José Luis Perales

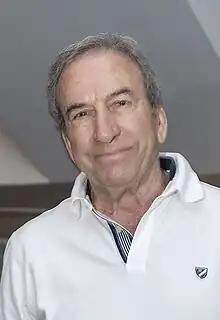
Perales in 2019

José Luis Perales Morillas (born 18 January 1945) is a Spanish singer, songwriter and producer. He has recorded 27 albums and 30 million copies sold worldwide. His compositions have been recorded by singers such as Vikki Carr, Bertín Osborne, Raphael, Rocío Jurado, Jeanette, Miguel Bosé, Daniela Romo, Isabel Pantoja, Julio Iglesias, Paloma San Basilio, Mocedades, La Oreja de Van Gogh, Ricardo Montaner and Marc Anthony, among others.